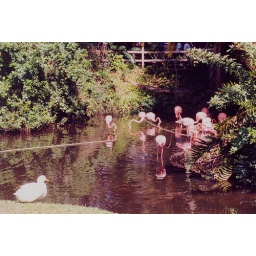
A group of pink flamingos drinking from on of the lakes in Sarasota Jungle Gardens. A duck is watching them.